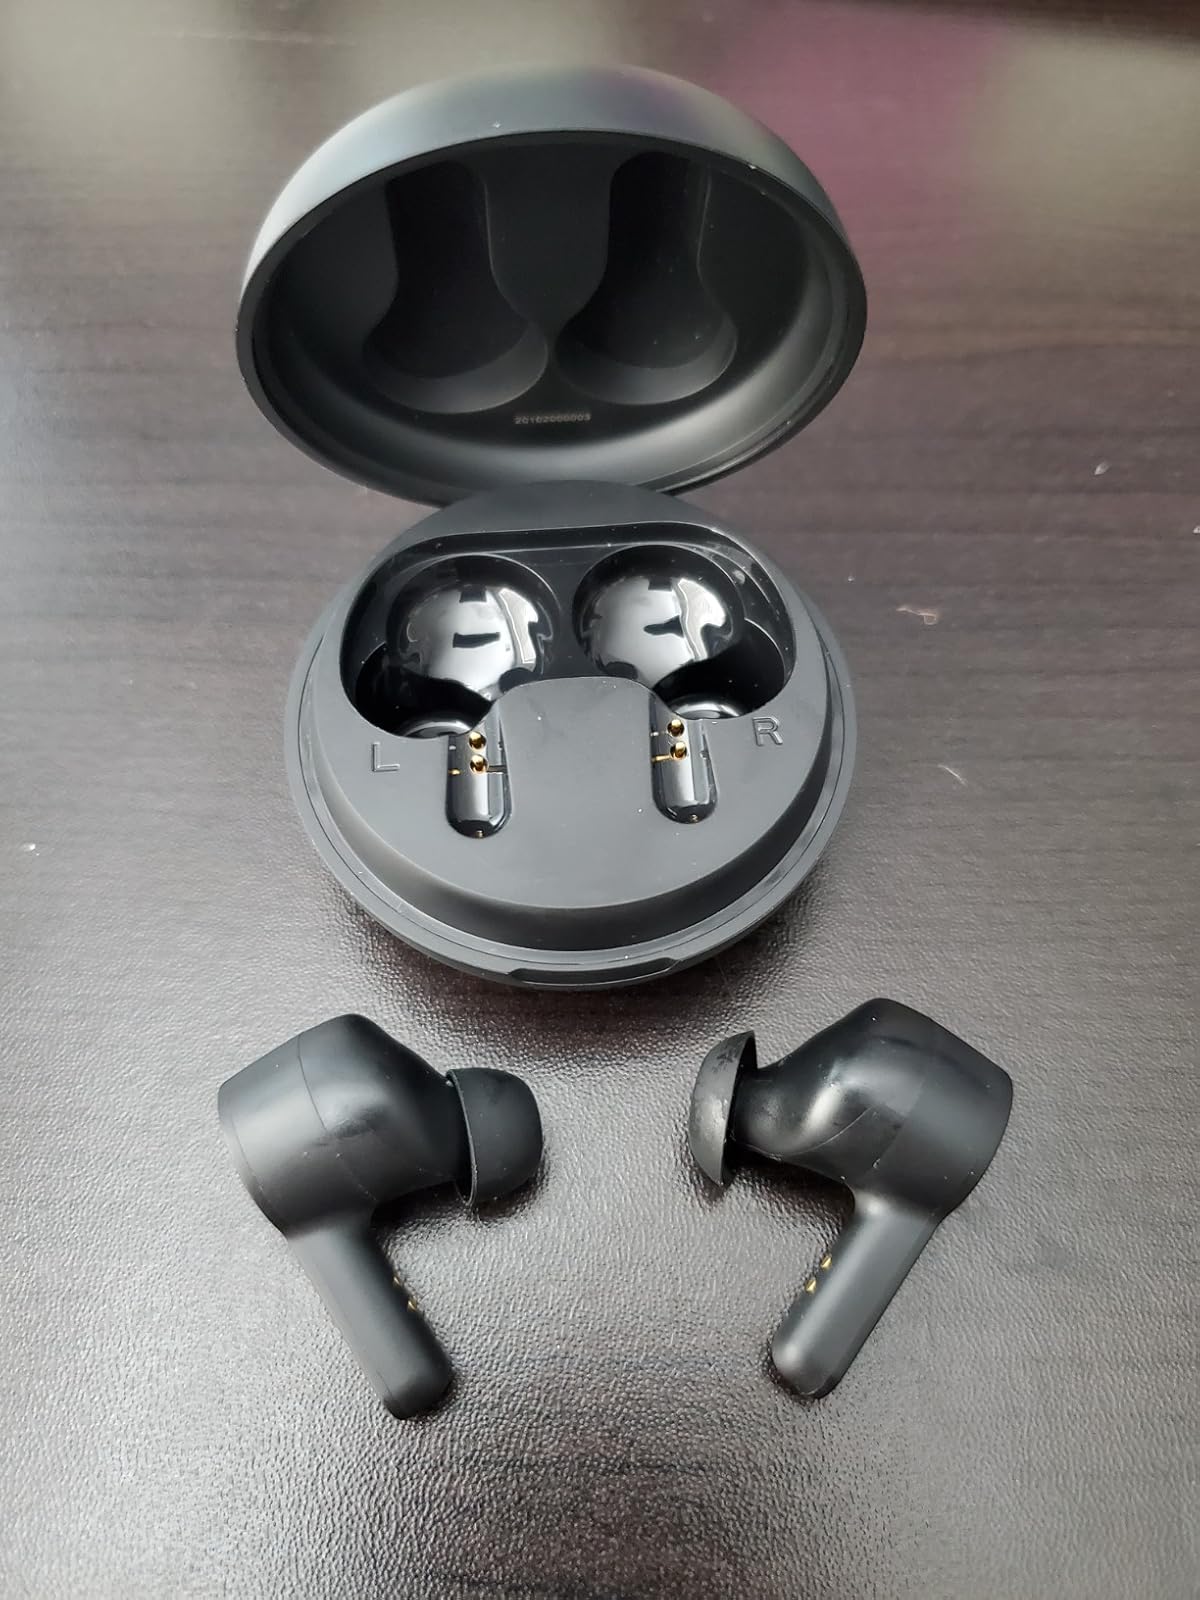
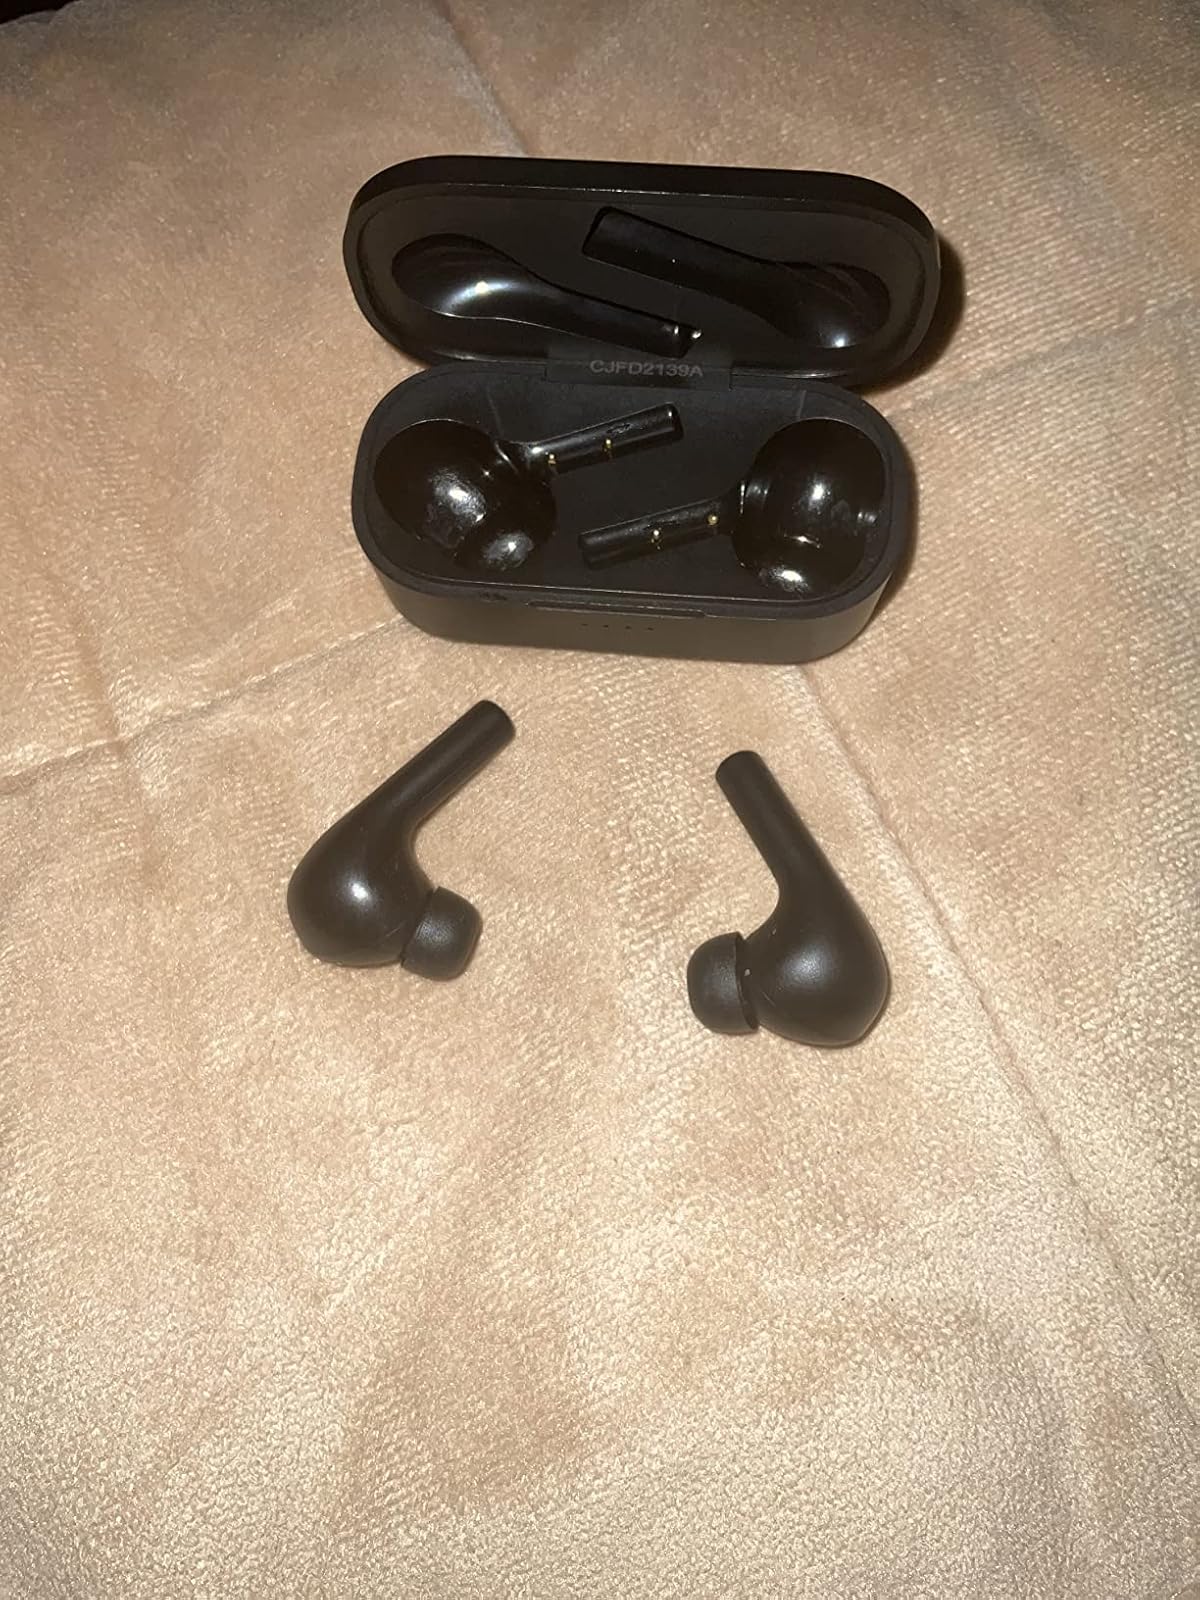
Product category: earbuds
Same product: no